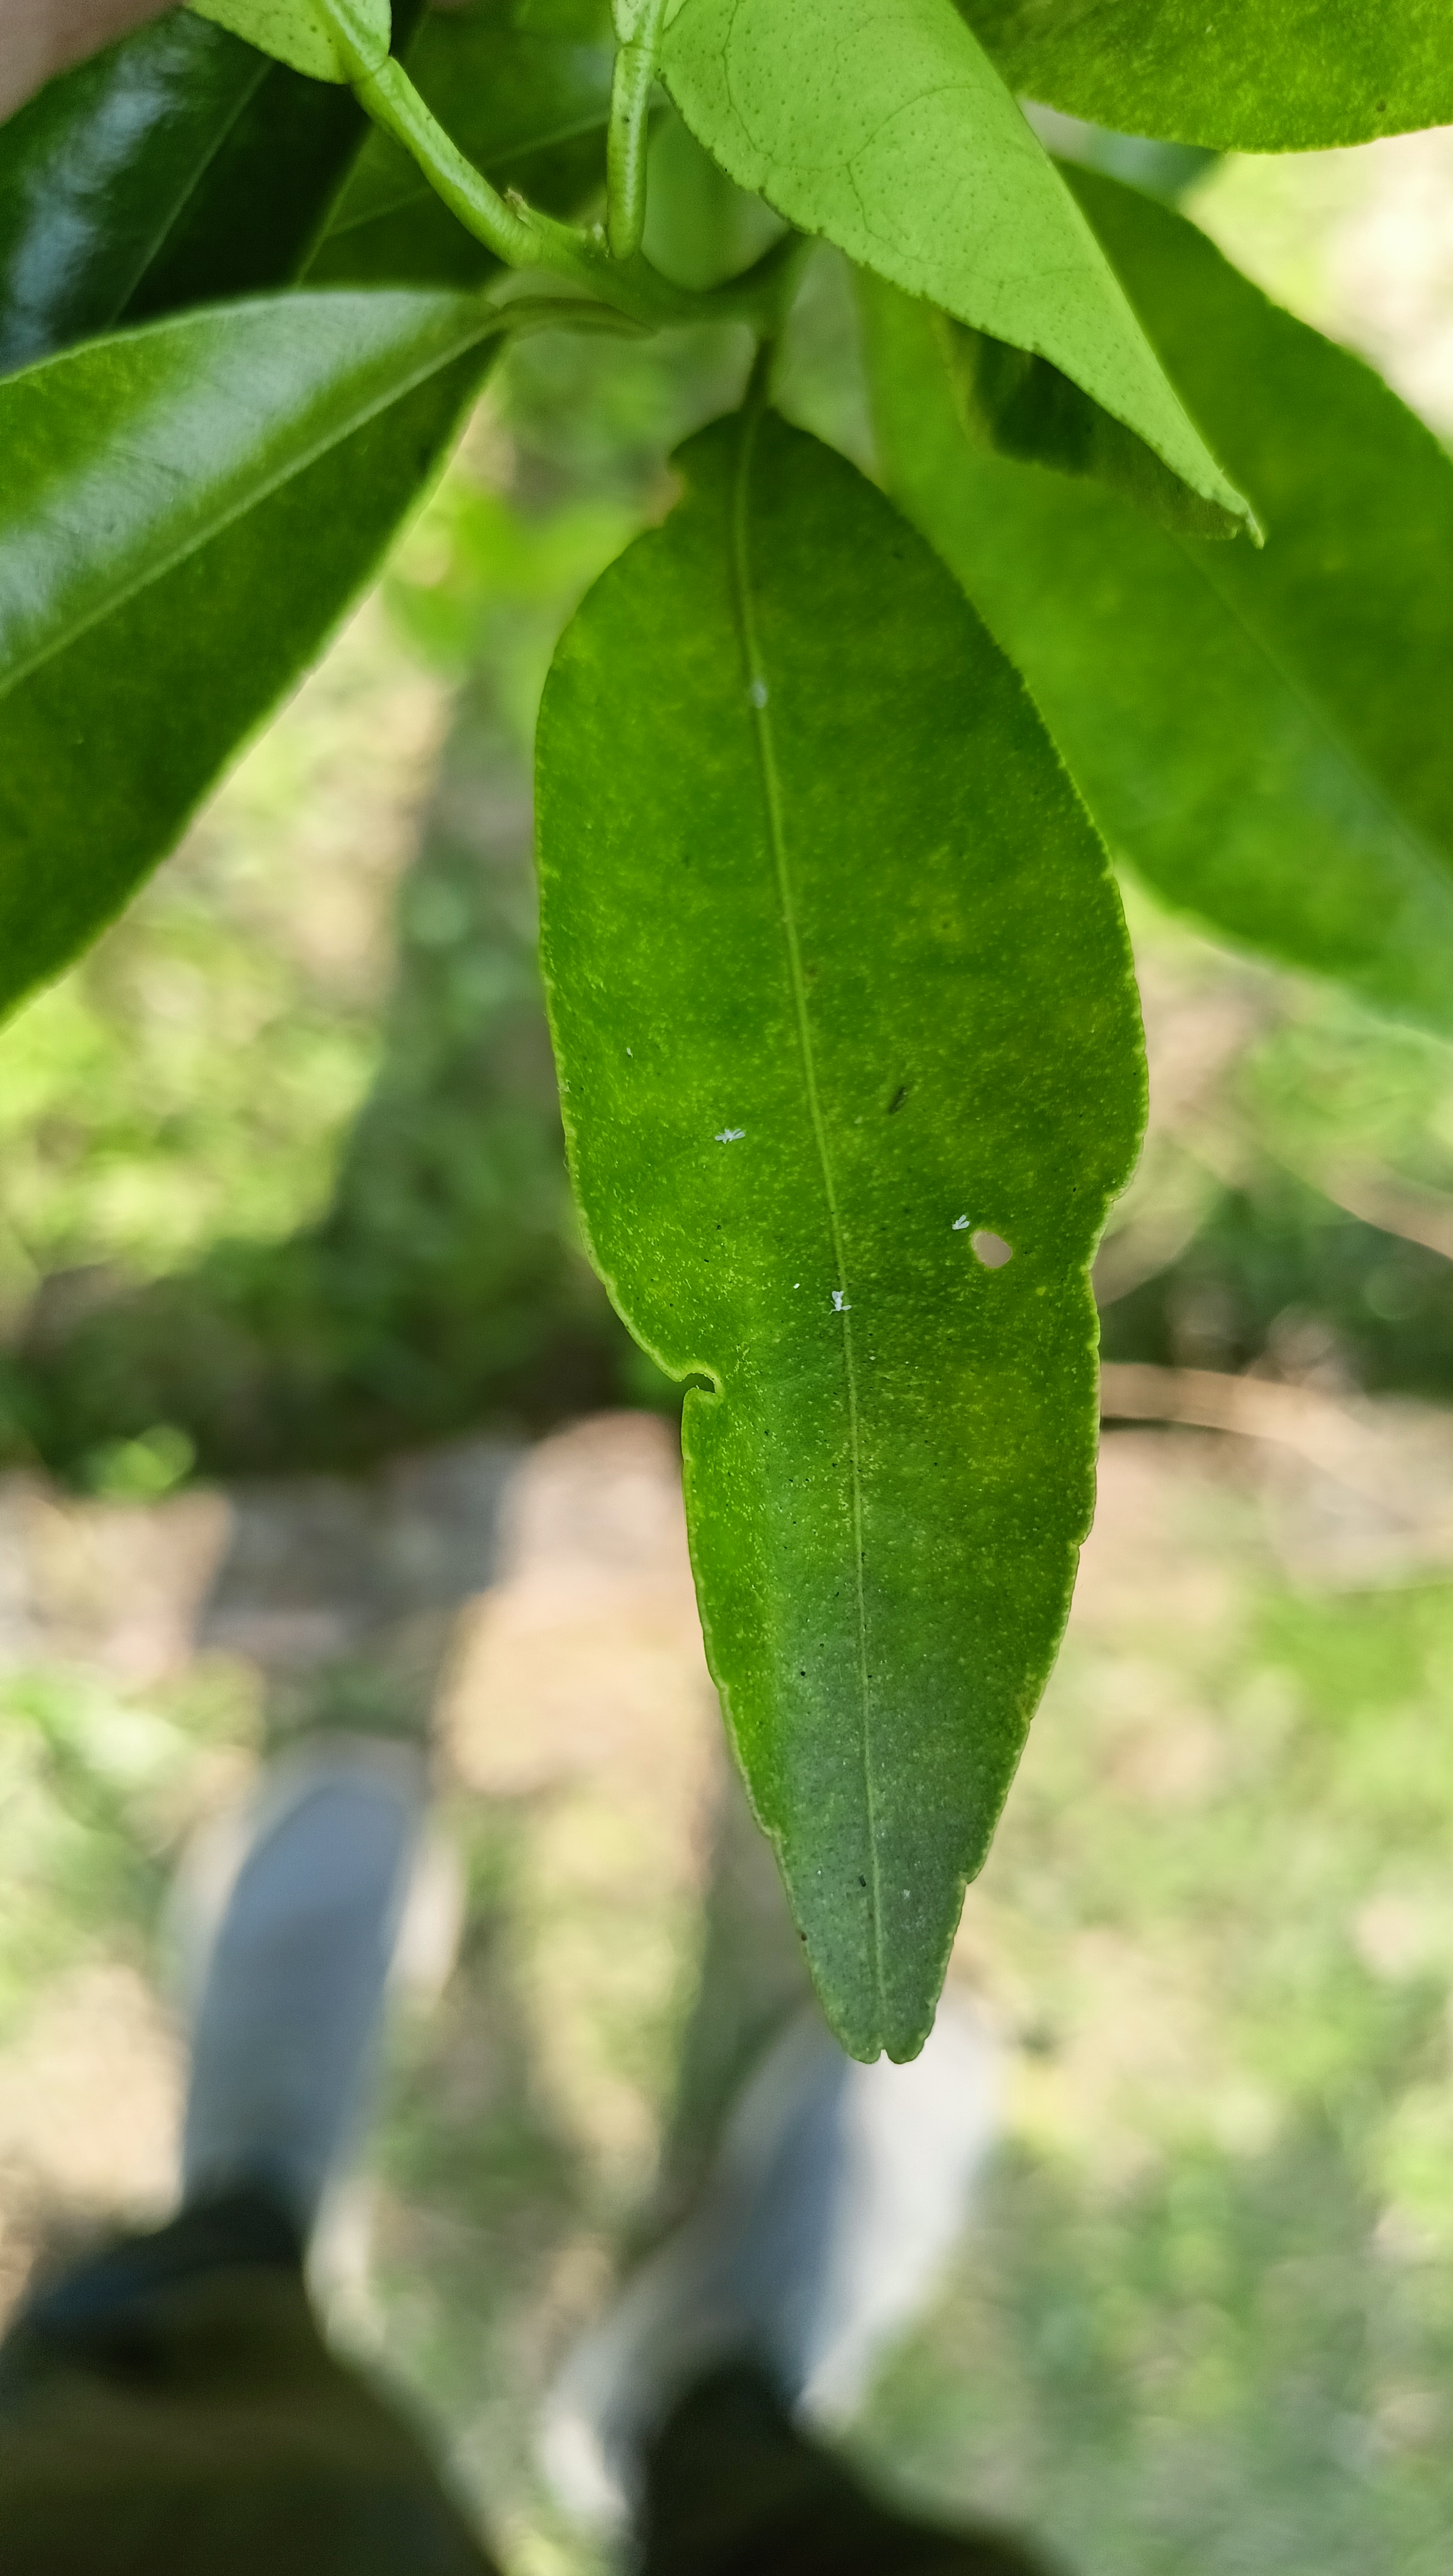
Mandarin leaf variety: Mandaring